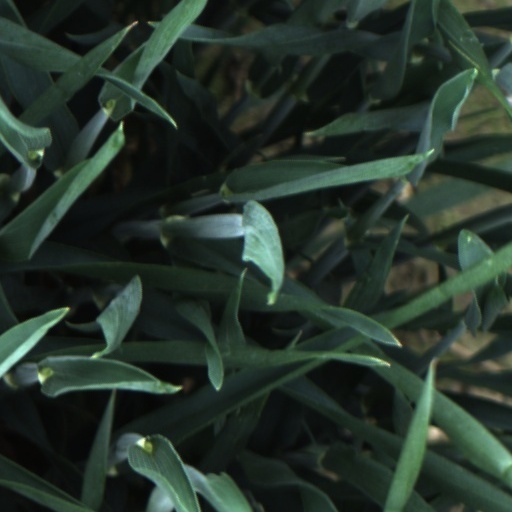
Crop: wheat